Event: Nepal Earthquake
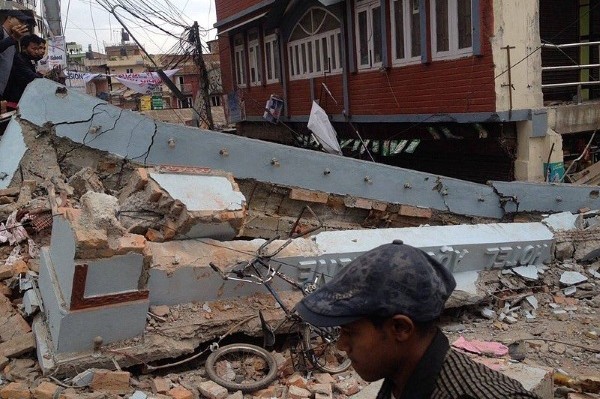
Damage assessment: damage